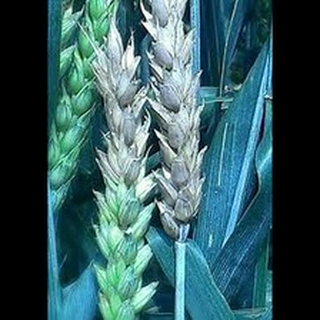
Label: wheat_fusarium_head_blight